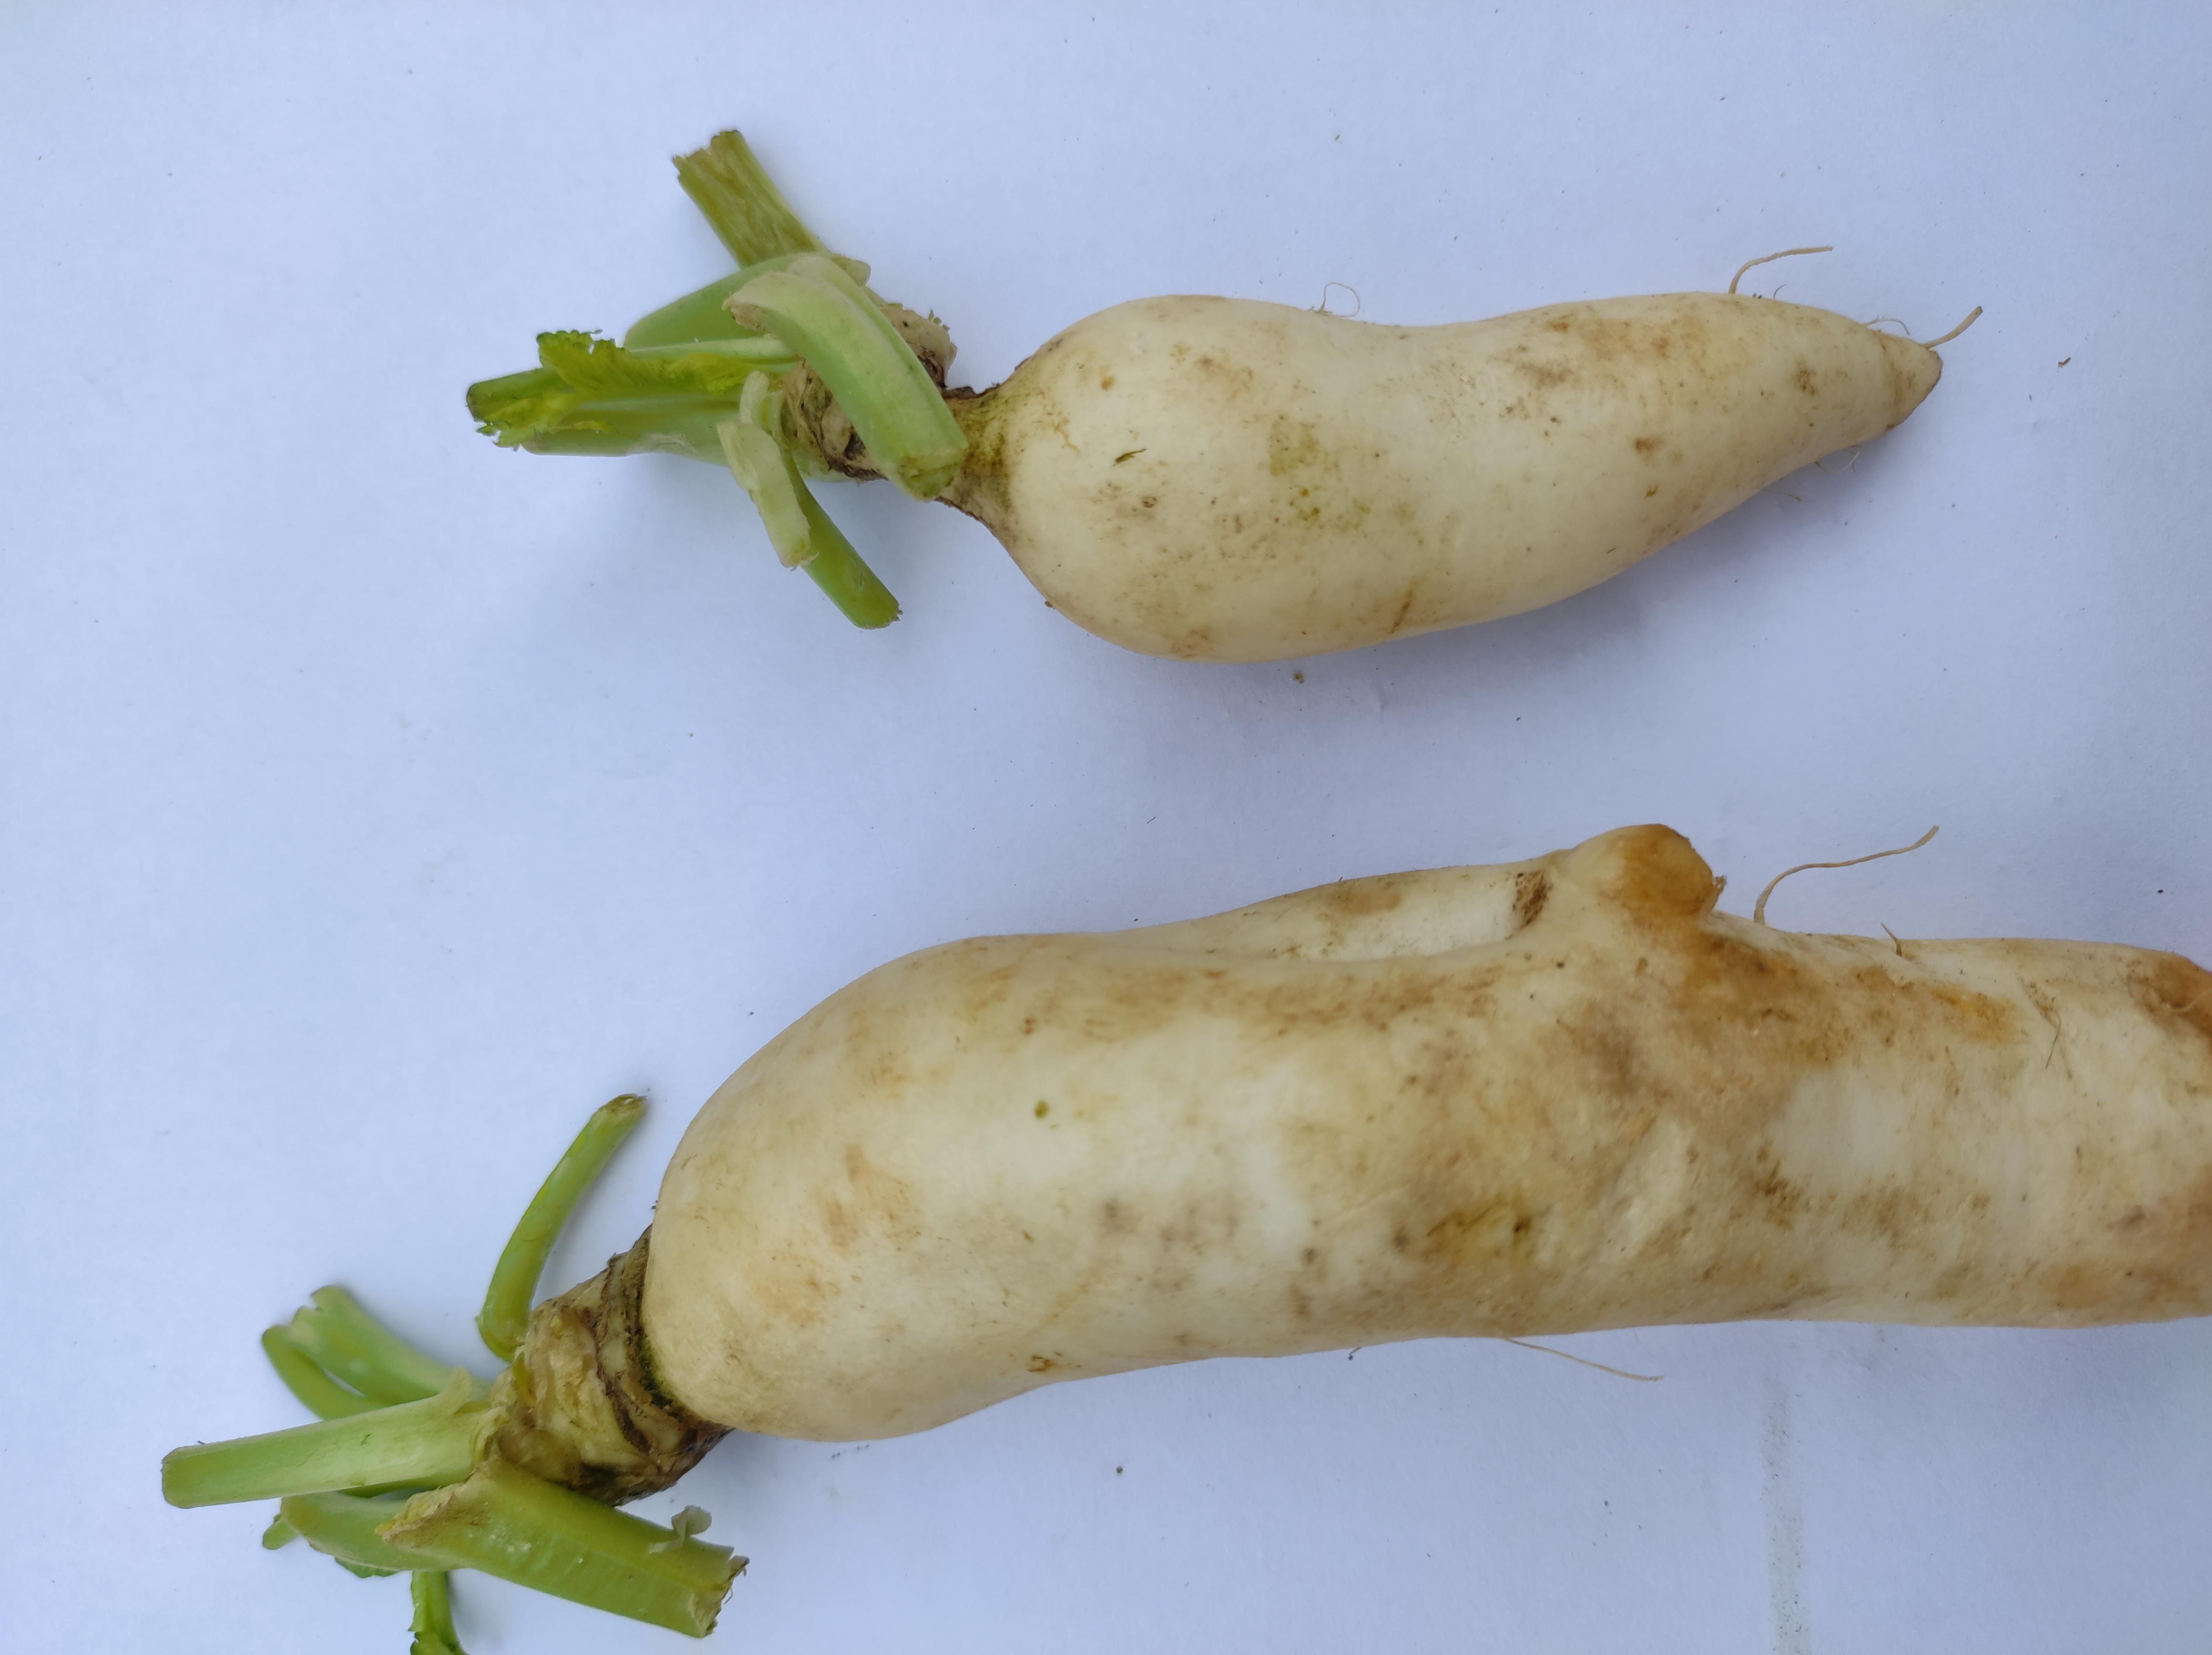
Label: Radish